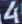
Number: 4